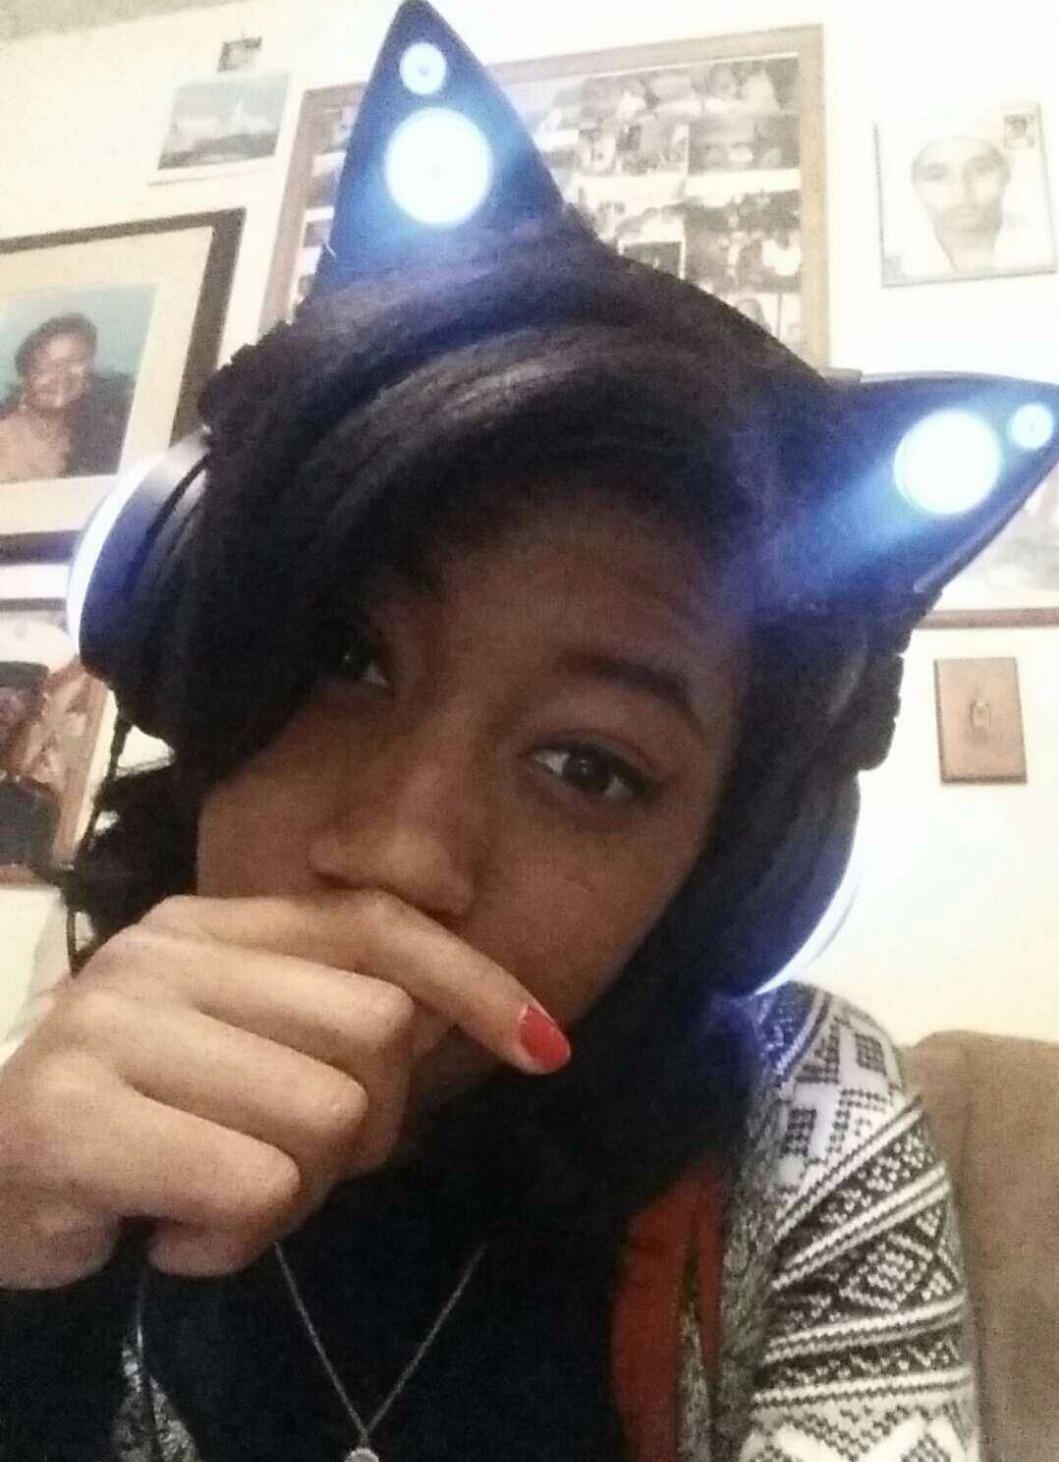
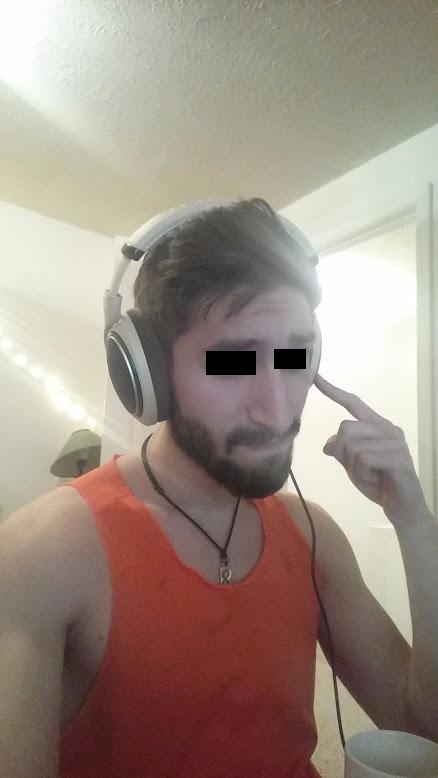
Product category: headphones
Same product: no